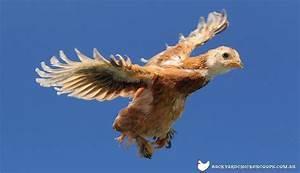
chicken